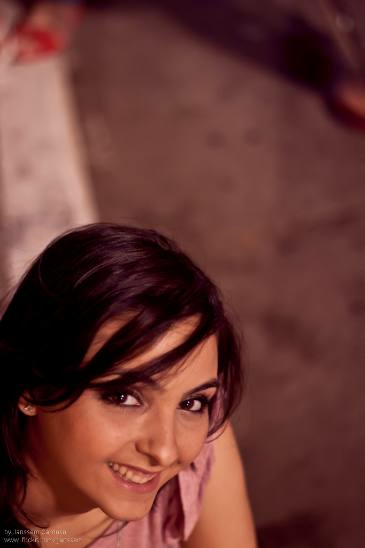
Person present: Yes